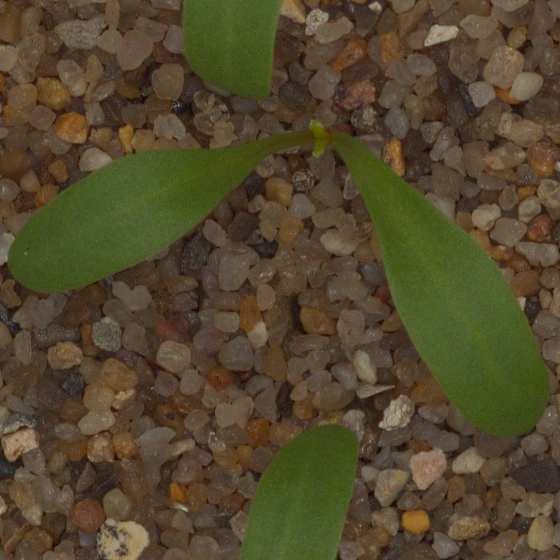
Label: sugar_beet